Producers' Showcase

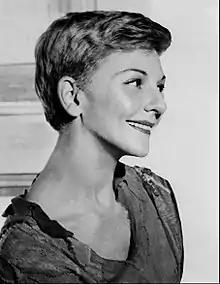
Mary Martin as Peter Pan

One of the most memorable productions of the first season was telecast on March 7, 1955. "Peter Pan", a recreation of the 1954 Broadway musical with all its original cast members, including Mary Martin as Peter Pan and Cyril Ritchard as Captain Hook, was so highly acclaimed by critics and well received by viewers, drawing the largest ratings for a single television program up to that time, that the program was restaged live with nearly the same cast in January 1956. A 1960 NBC revival of the production, first broadcast as a Christmas season special, was videotaped in color and later released on home video. By the time the 1960 version was made, the children had outgrown their roles and had to be replaced, but nearly all of the adult cast remained the same as those of the two earlier productions.